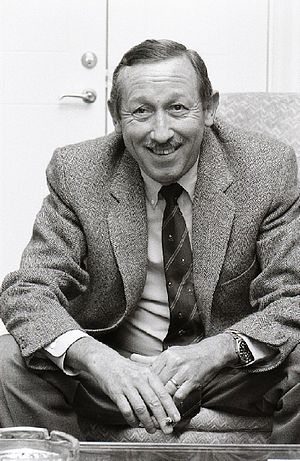
Roy E. Disney
Roy Disney i Sverige i 1990
Roy Edward Disney seniorleder i Disney-koncernen, som hans far Roy O. Disney og onkel Walt Disney grundlagde i 1923.